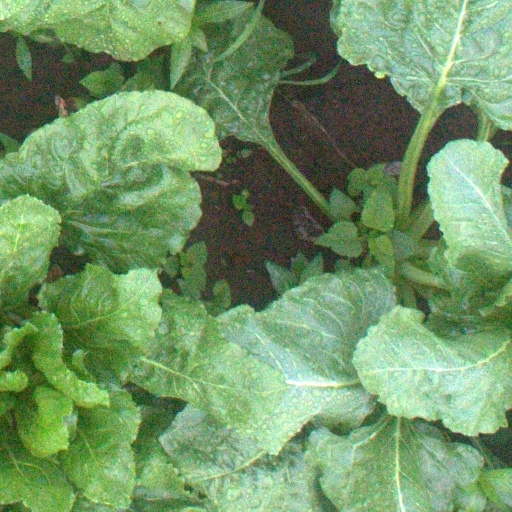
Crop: sugar beet